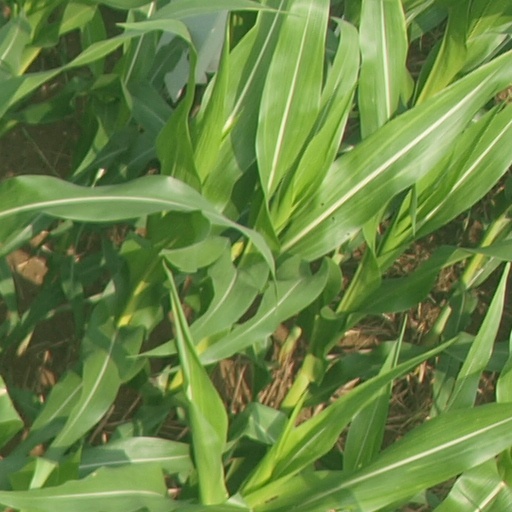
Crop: maize; corn